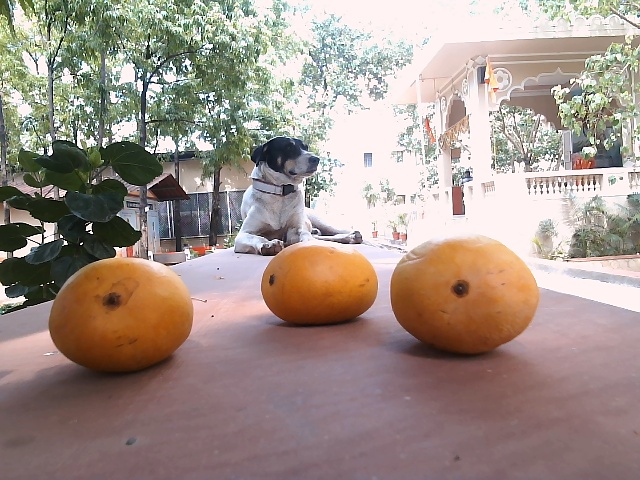
Label: Ripe_Mango